Xan de Waard

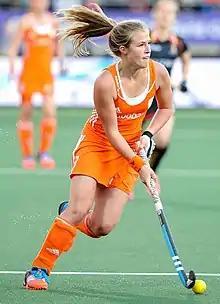
De Waard in 2014

De Waard has played 150 international matches for the Netherlands women's national field hockey team. She was a member of the Dutch team that won the 2014 Women's Hockey World Cup.